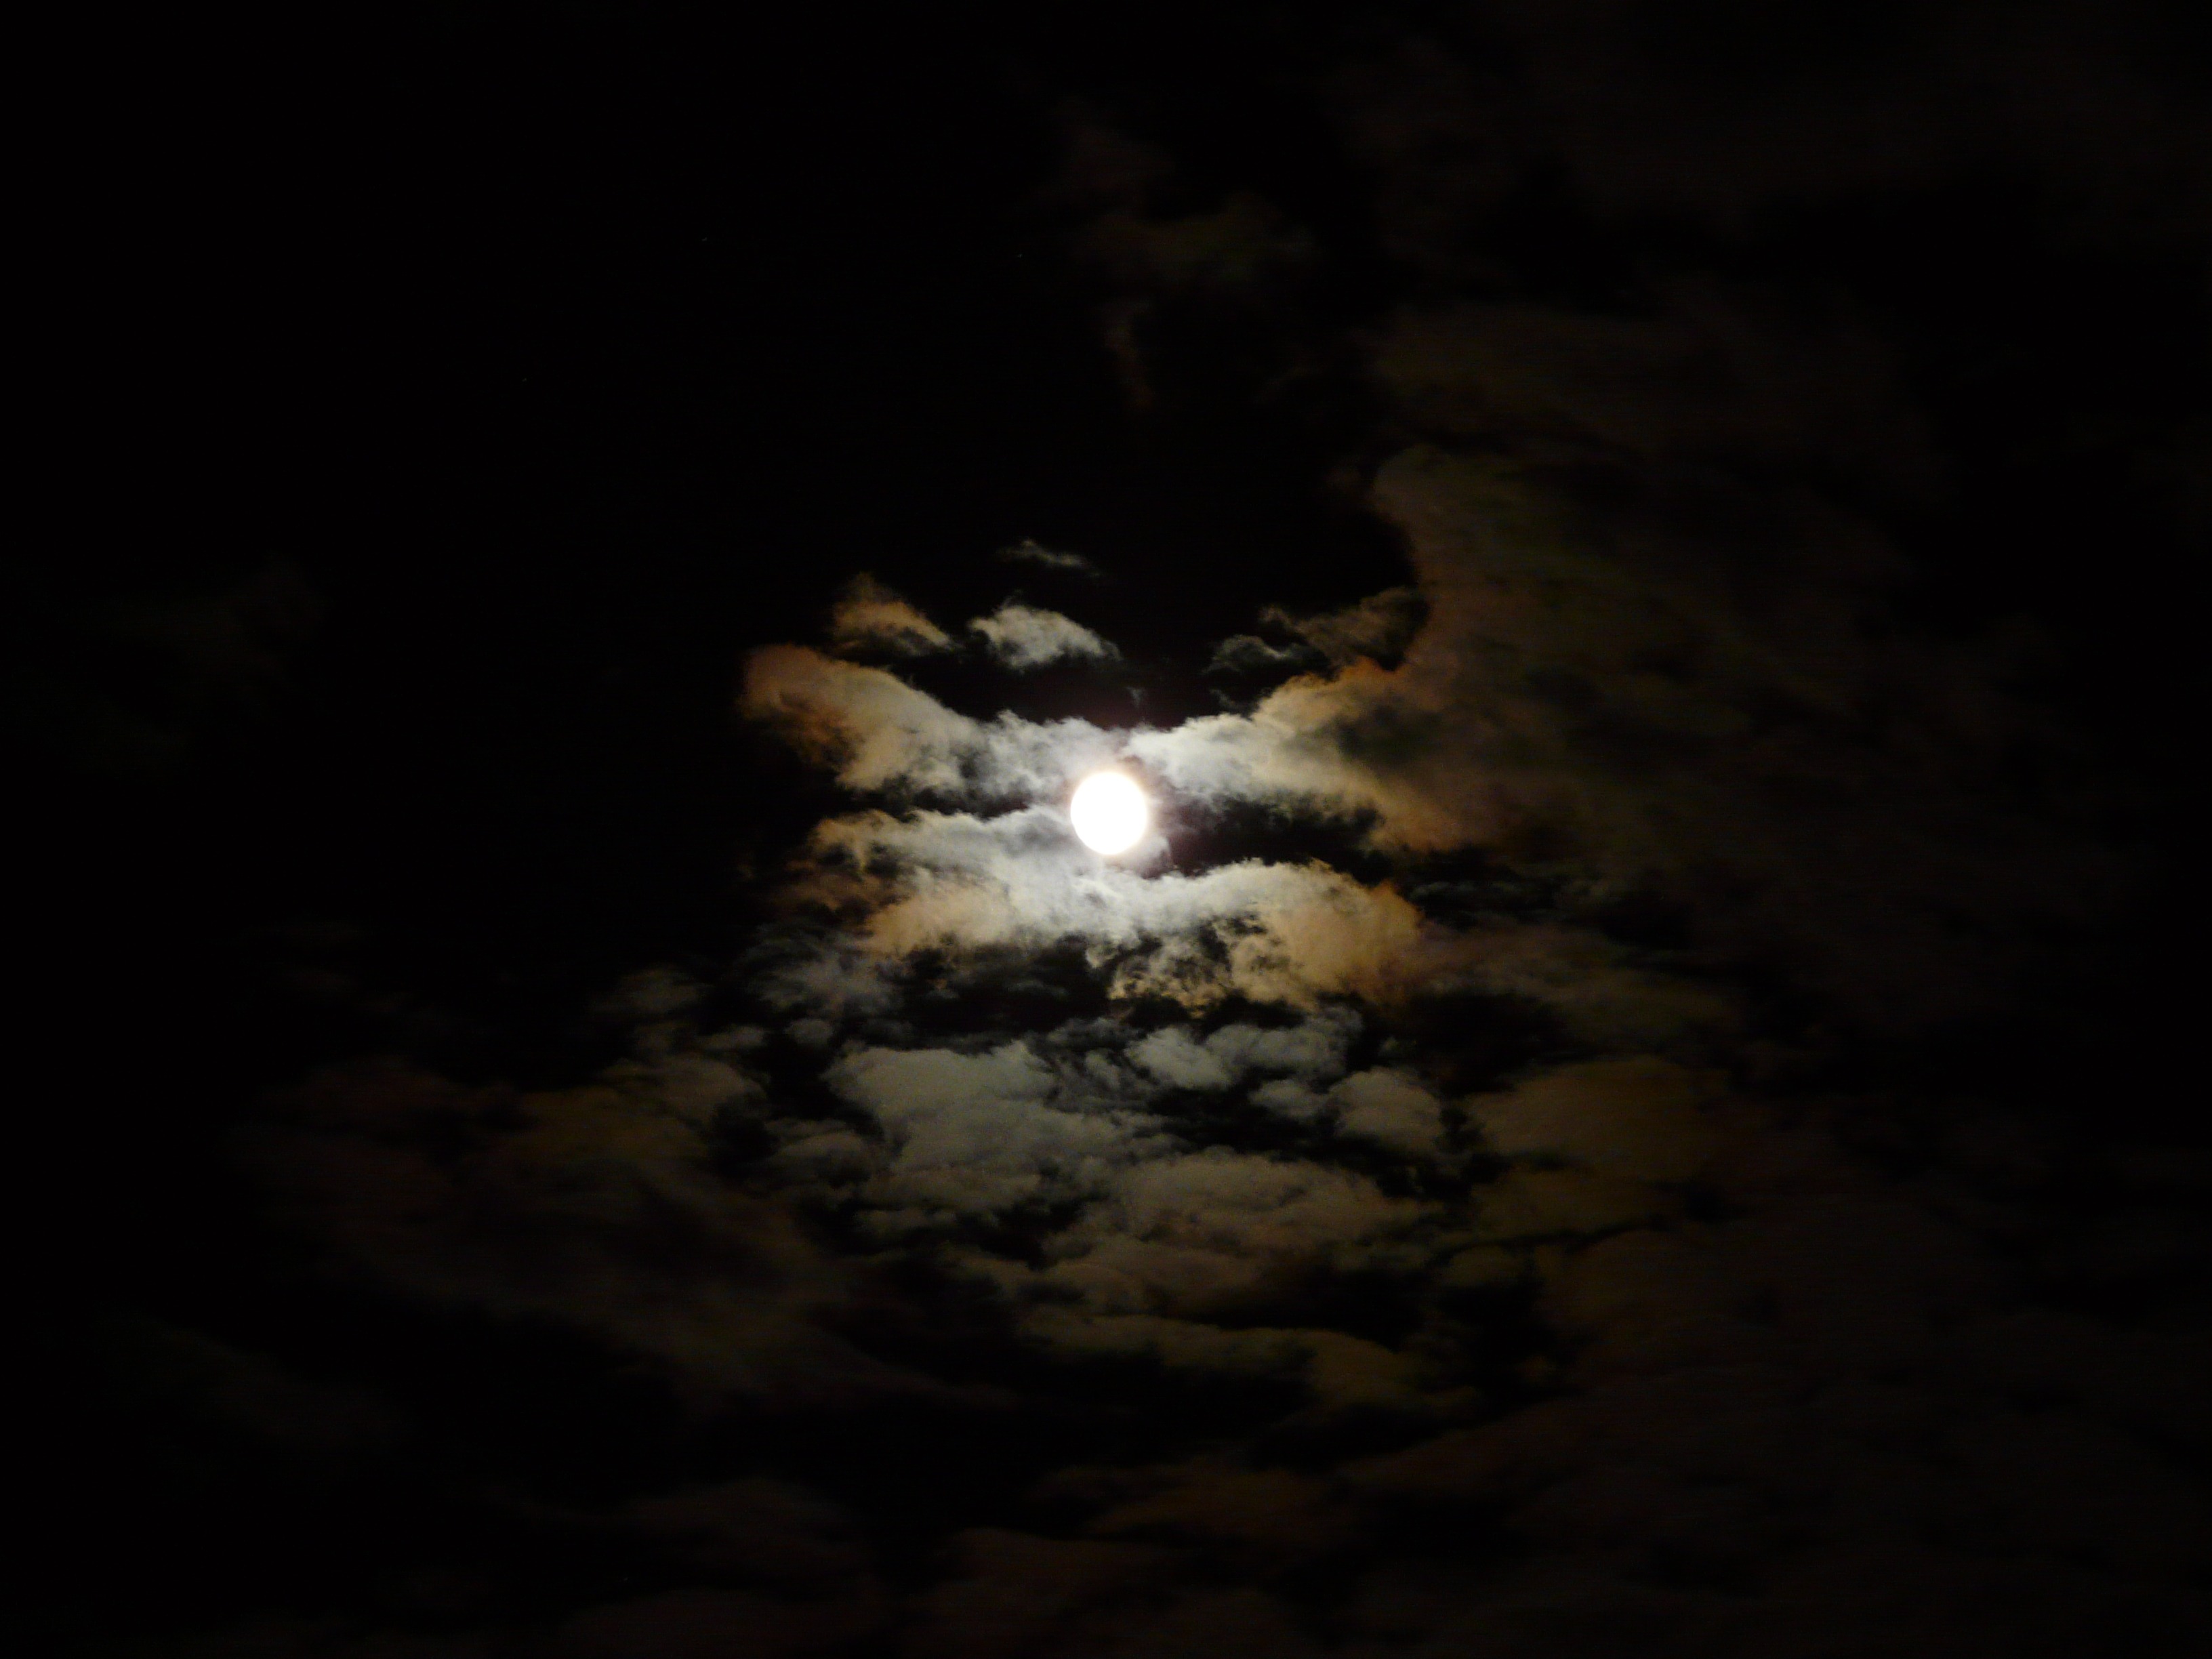
light, sky, night, dark, formation, cave, reflection, darkness, moon, full moon, moonlight, clouds, creepy, hell, hof